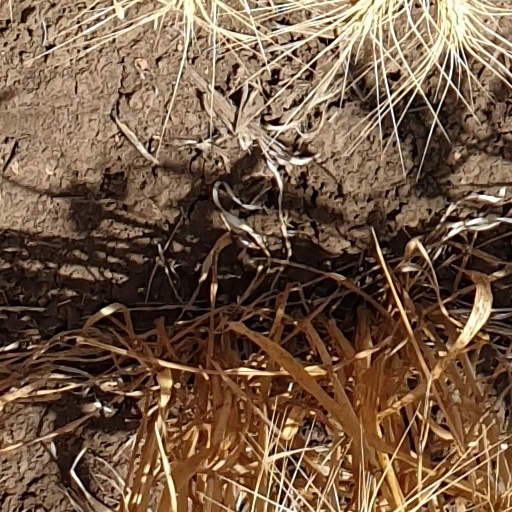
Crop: wheat